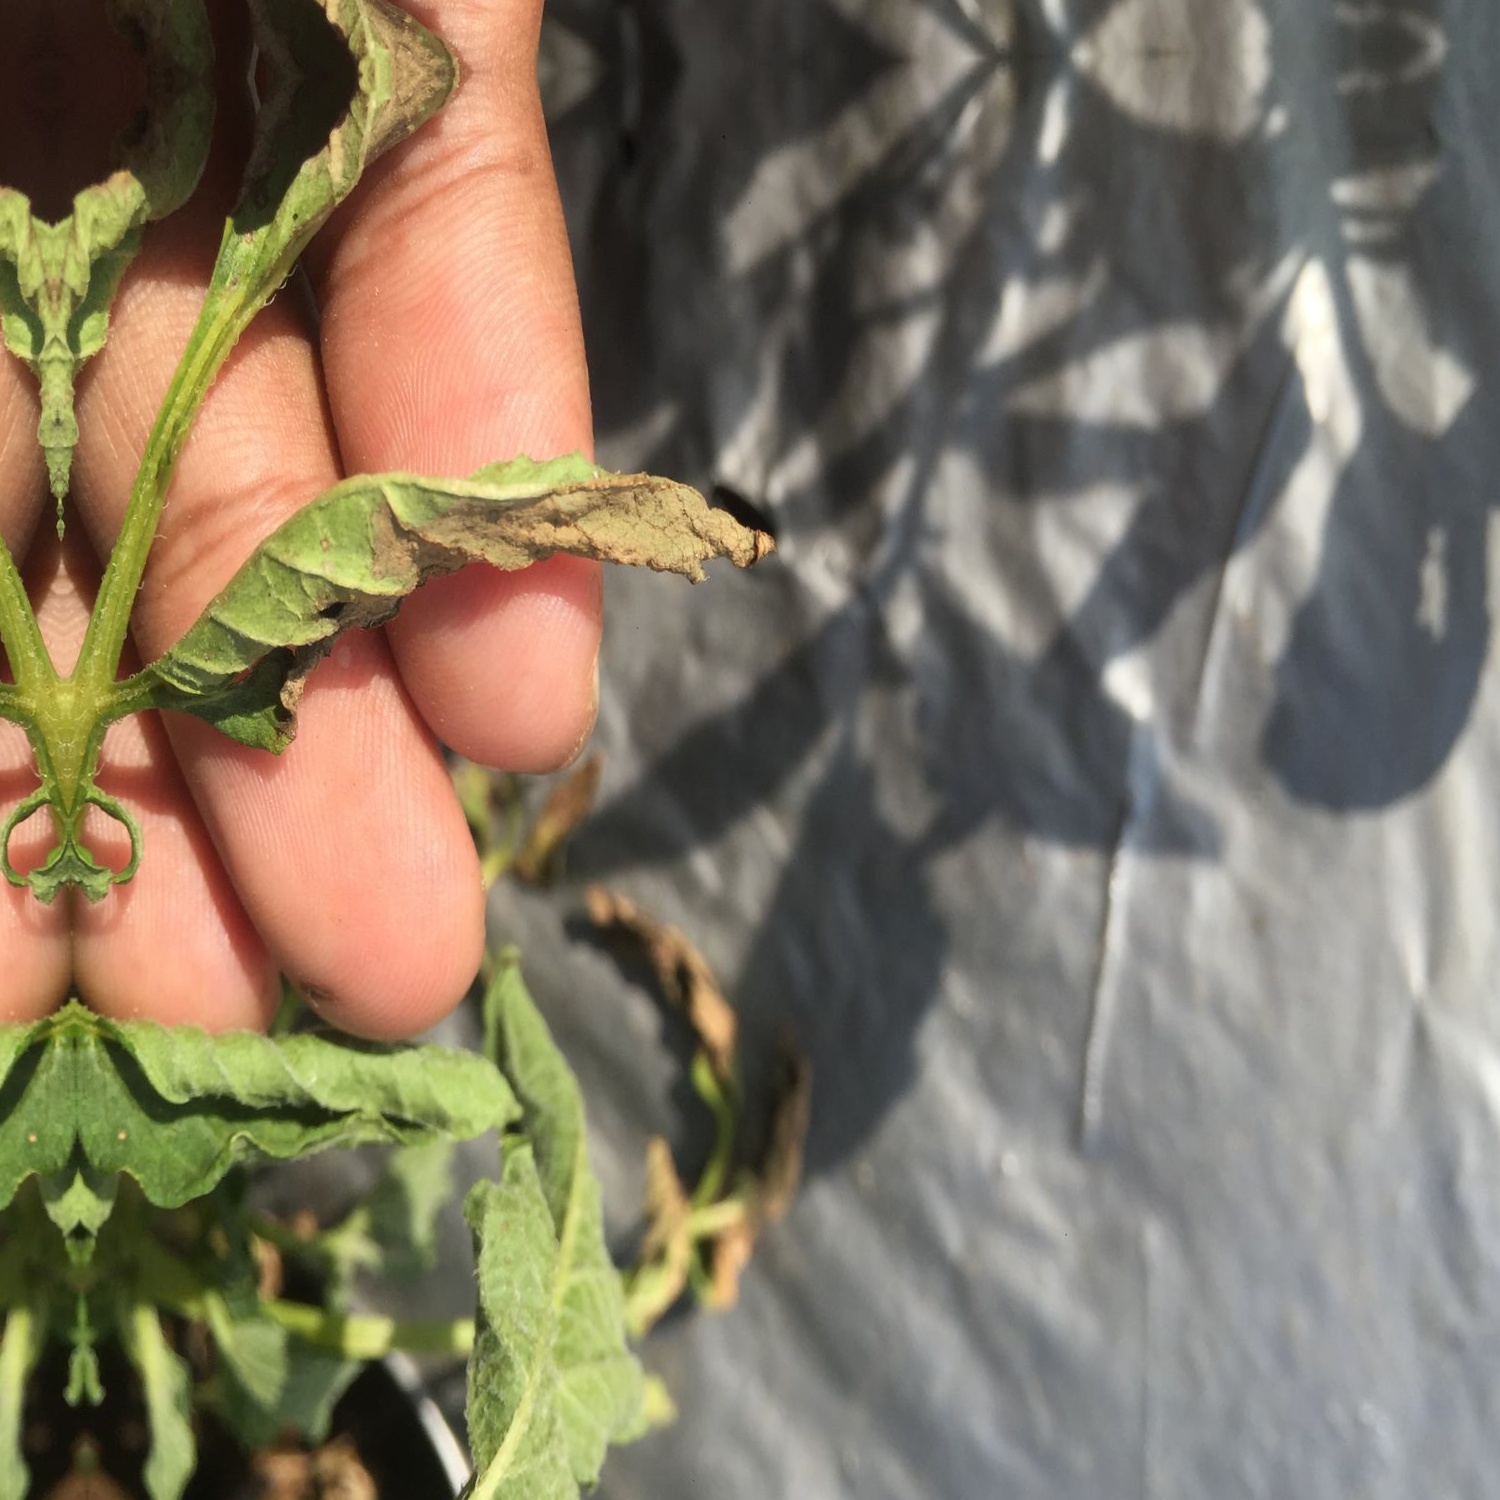
Etiqueta: Pudricion_Parda